Medellin (film)

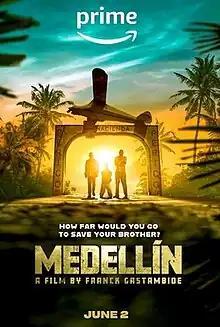

Medellin is a 2023 action-comedy movie directed by Franck Gastambide, written by Gastambide and Charles Van Tieghem, and starring Gastambide, Ramzy Bedia, Anouar Toubali, and Mike Tyson.